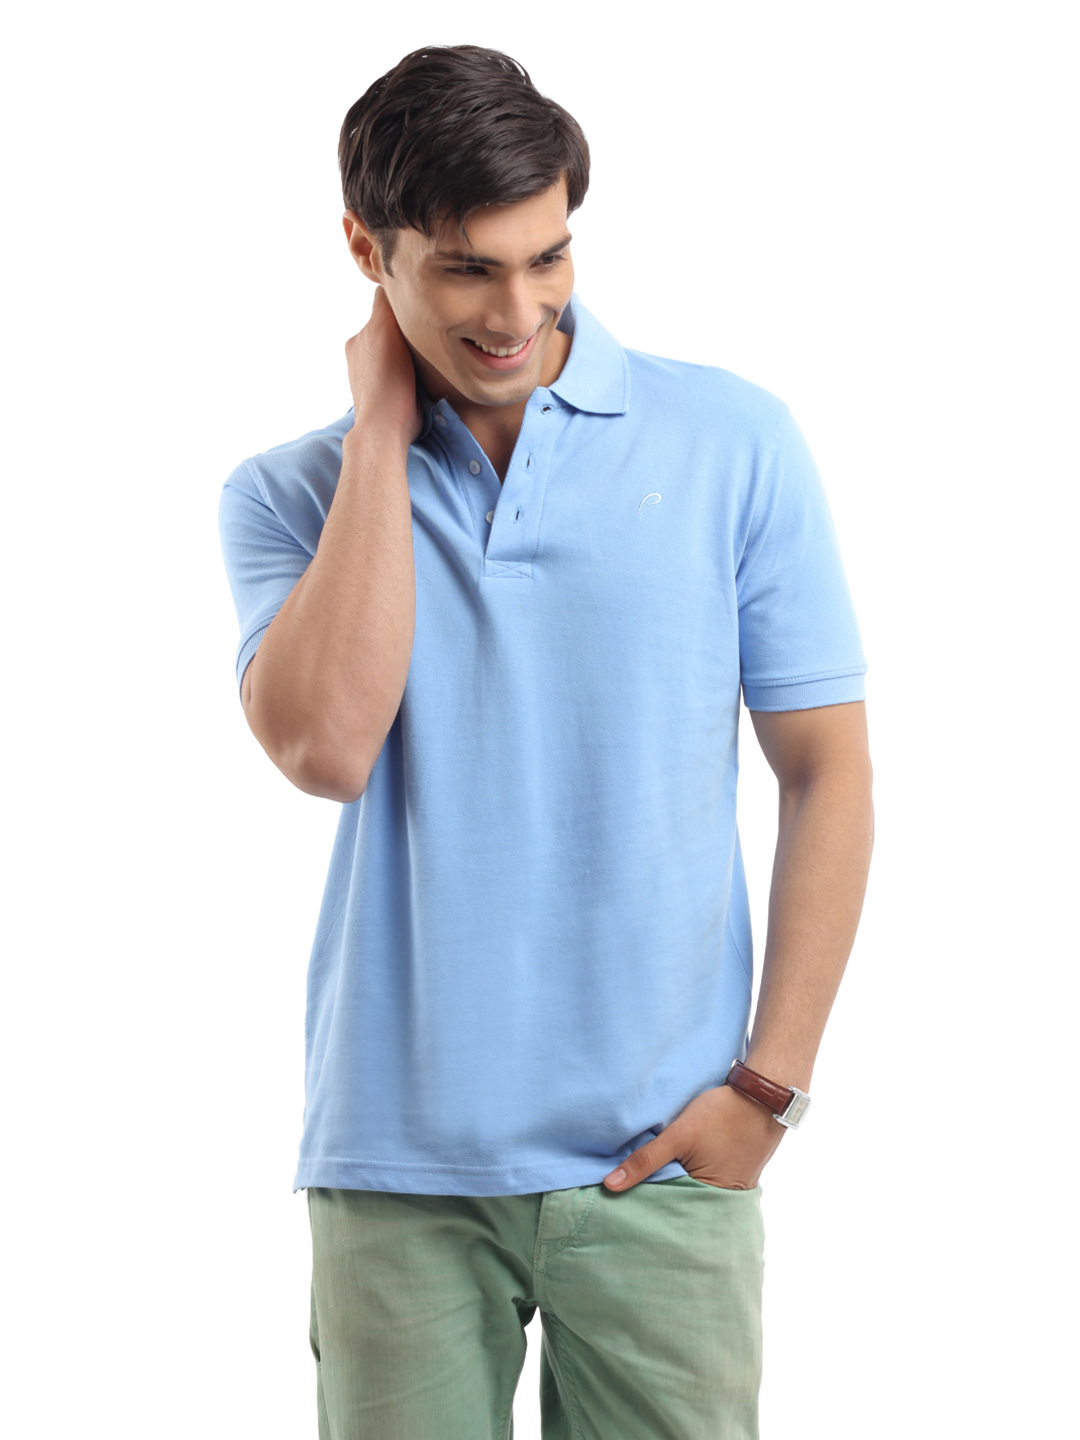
Proline Men Blue Polo T-Shirt
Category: Apparel / Topwear / Tshirts
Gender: Men
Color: Blue
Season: Summer 2013
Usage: Casual